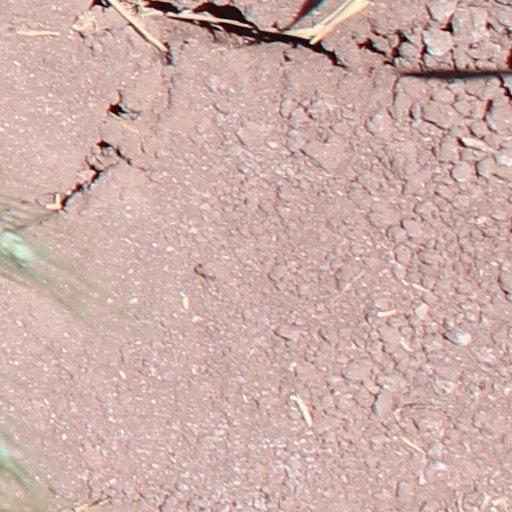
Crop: wheat